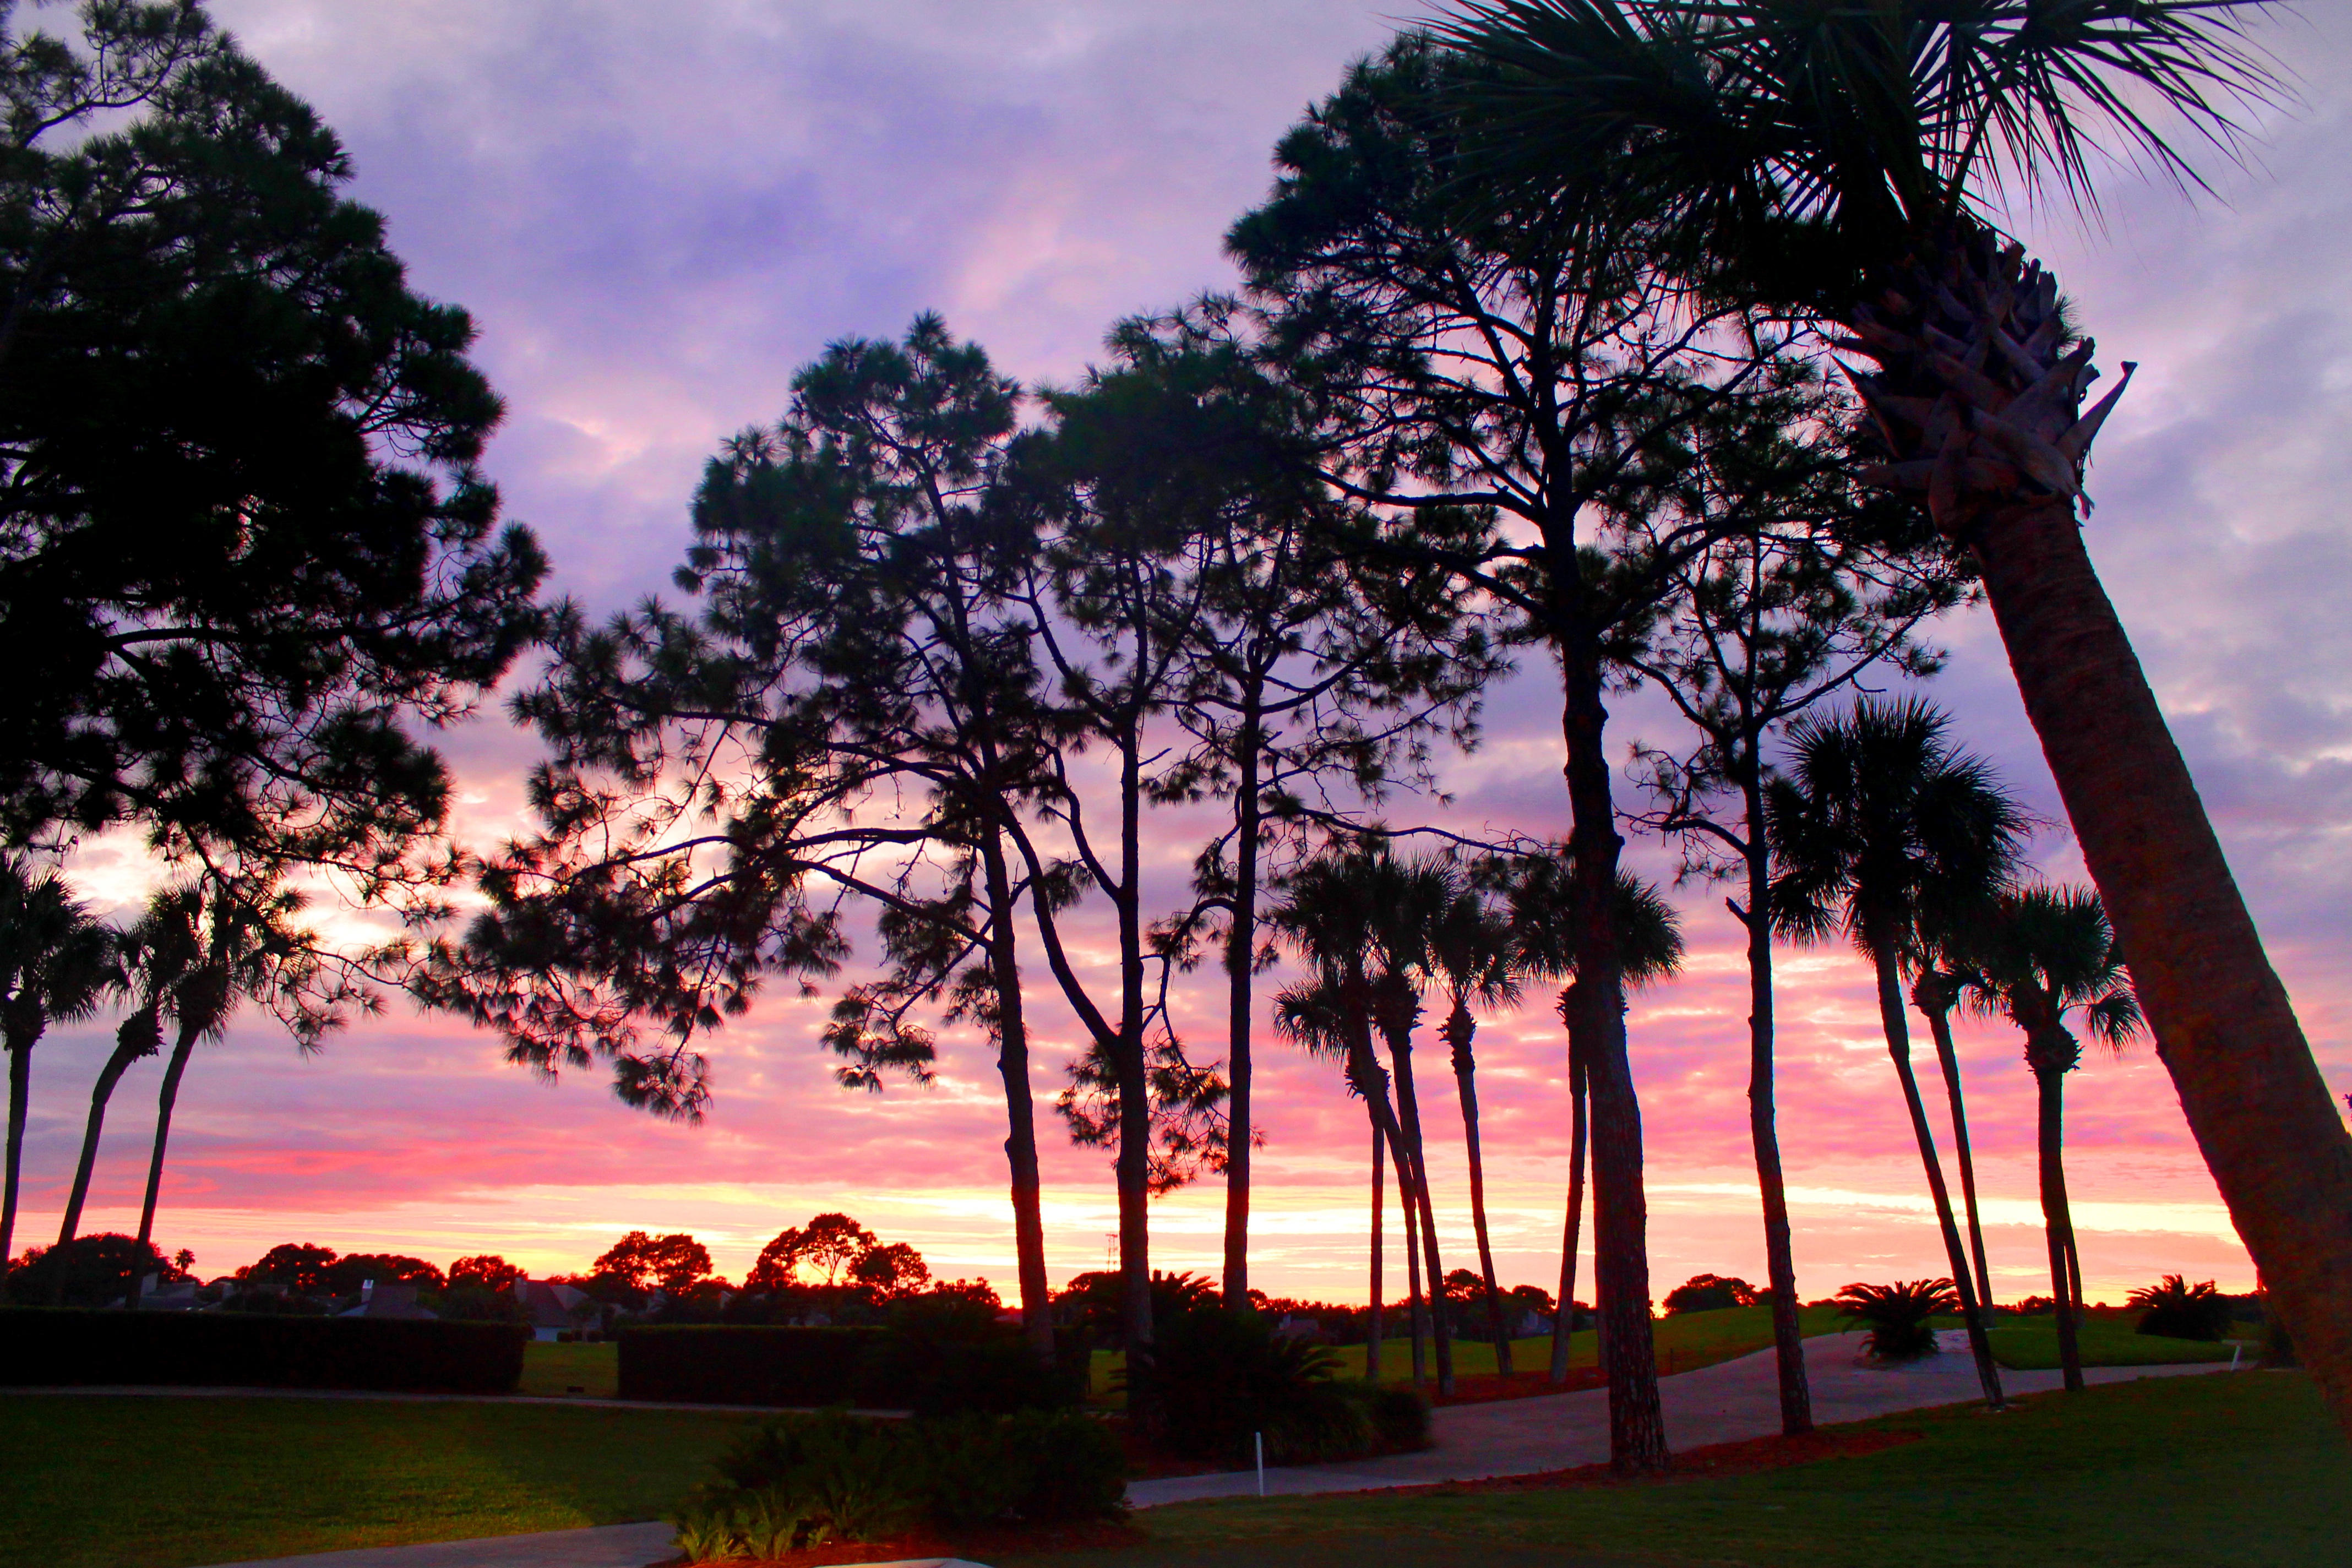
tree, plant, sky, sunrise, sunset, morning, flower, dawn, dusk, evening, twilight, pines, woody plant, arecales, palm family, sunset through the pines